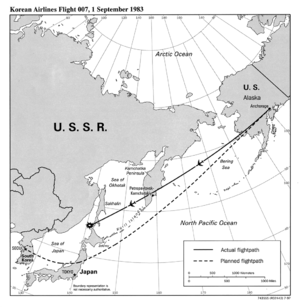
Le 1ᵉʳ septembre 1983, le Boeing 747 assurant le vol Korean Air Lines 007 reliant New York à Séoul via Anchorage dévia de sa route prévue et entra dans un espace aérien soviétique interdit. Il fut abattu par un avion de chasse Soukhoï Su-15 de la défense aérienne soviétique à proximité de l'île Moneron, à l'ouest de l'île de Sakhaline en Russie. Aucun survivant ne fut retrouvé parmi les 269 passagers et membres d'équipage, au nombre desquels figurait le représentant américain Larry McDonald.